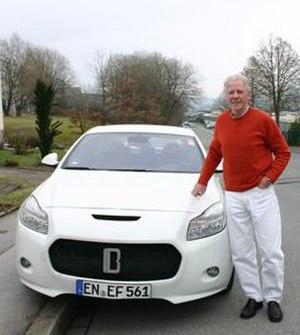
Erich Bitter automobile GmbH est une entreprise allemande d'automobiles sportives de luxe, développées sur la base de modules Opel, dont le siège est à Schwelm.